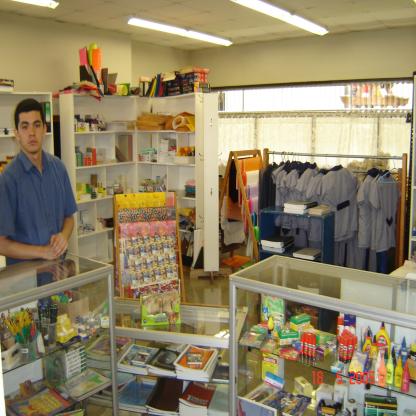
Scene: Indoor